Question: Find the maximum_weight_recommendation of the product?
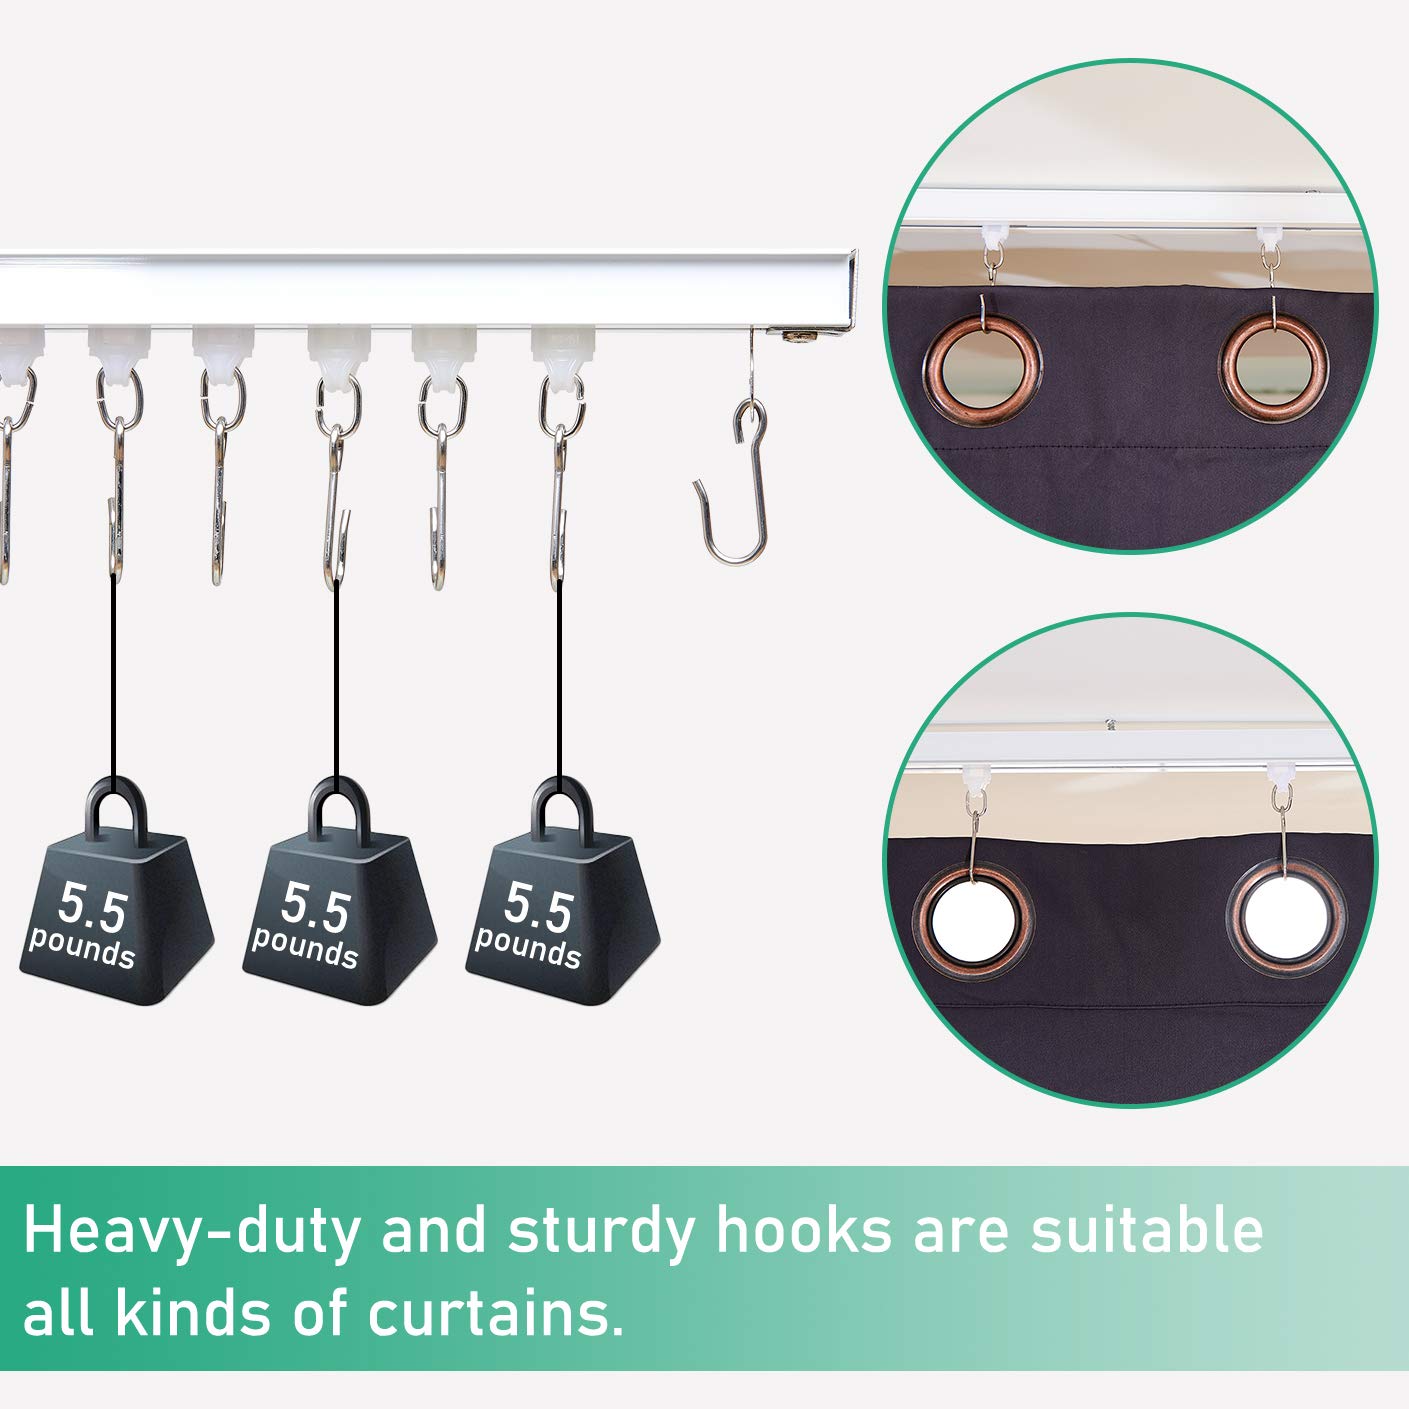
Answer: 5.5 pound